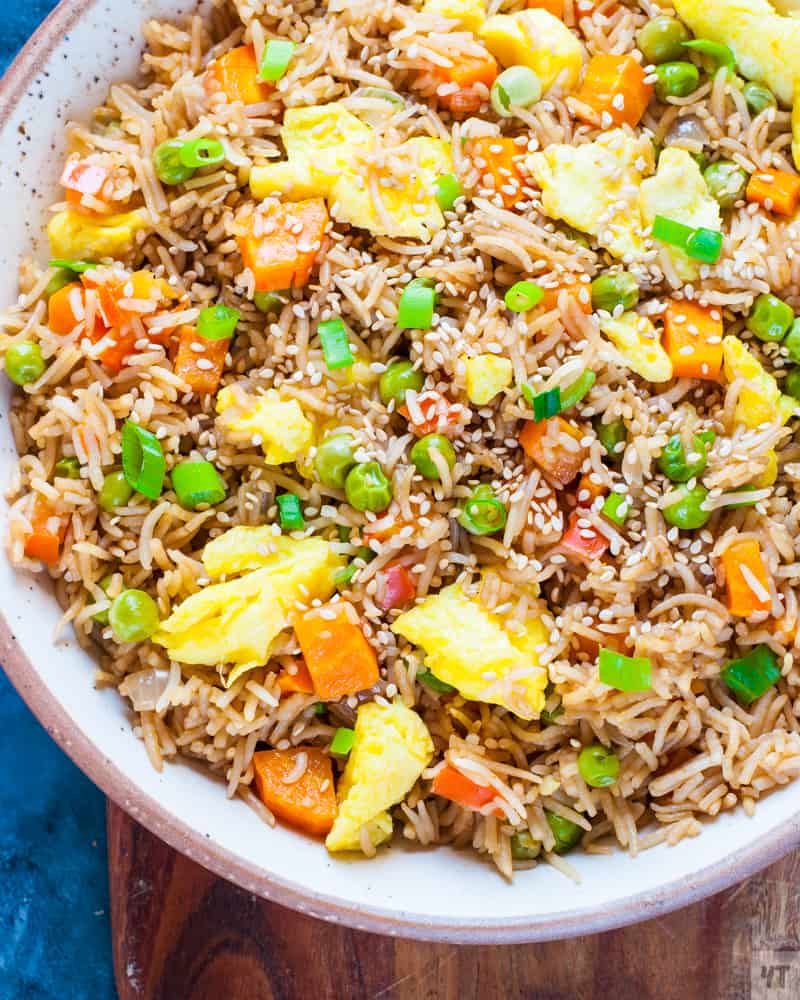
Dish: fried_rice